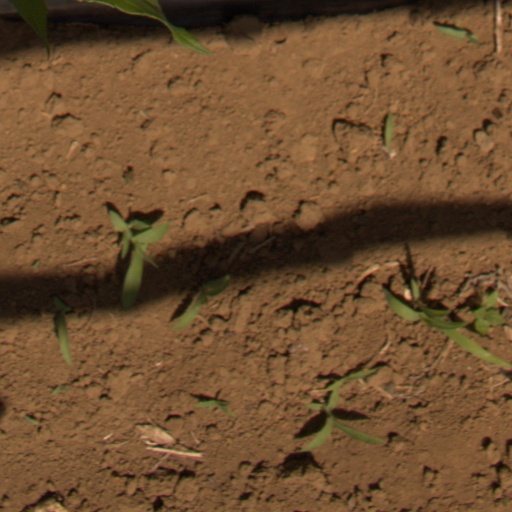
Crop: Jerusalem artichoke